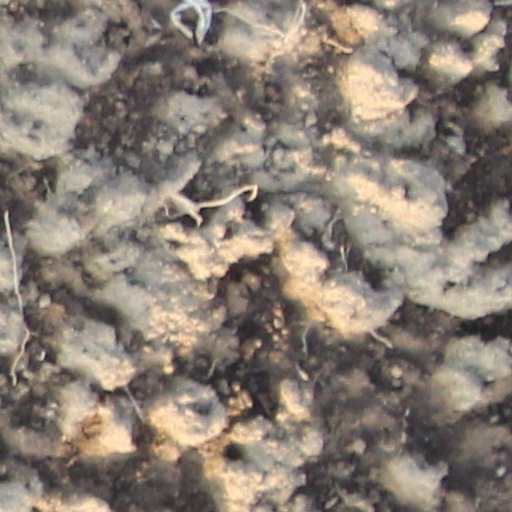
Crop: wheat